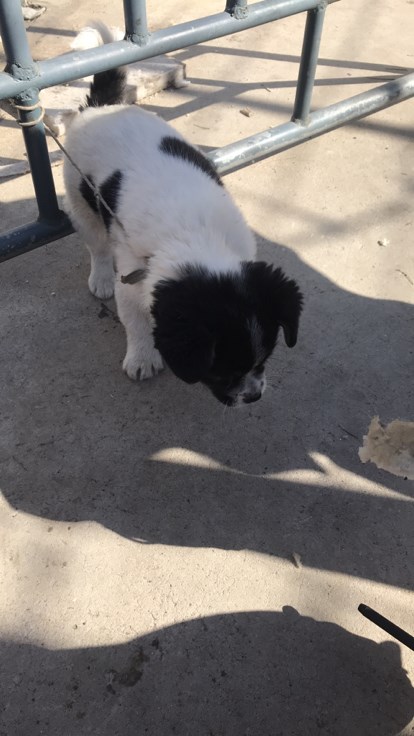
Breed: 3336-n000121-chinese_rural_dog